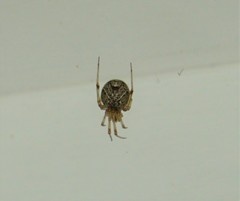
Species: Parasteatoda_tepidariorum